Georgios Magiras

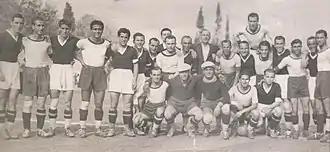
Players of AEK Athens and PAOK before the 1939 Cup final

In 1937 Magiras was promoted to the first team and quickly established himself as a regular. He was part of the club that won the Panhellenic Championship and Greek Cup in 1939, making them the first Greek club to ever win the domestic double. The following season he won the second consecutive championship with AEK. He stayed at AEK despite the events of the World War II. In 1949 Magiras retired from football after a serious injury in the Cup final against Panathinaikos on 19 June. With the "yellow-blacks" he won 2 Panhellenic Championships and 2 Greek Cups.